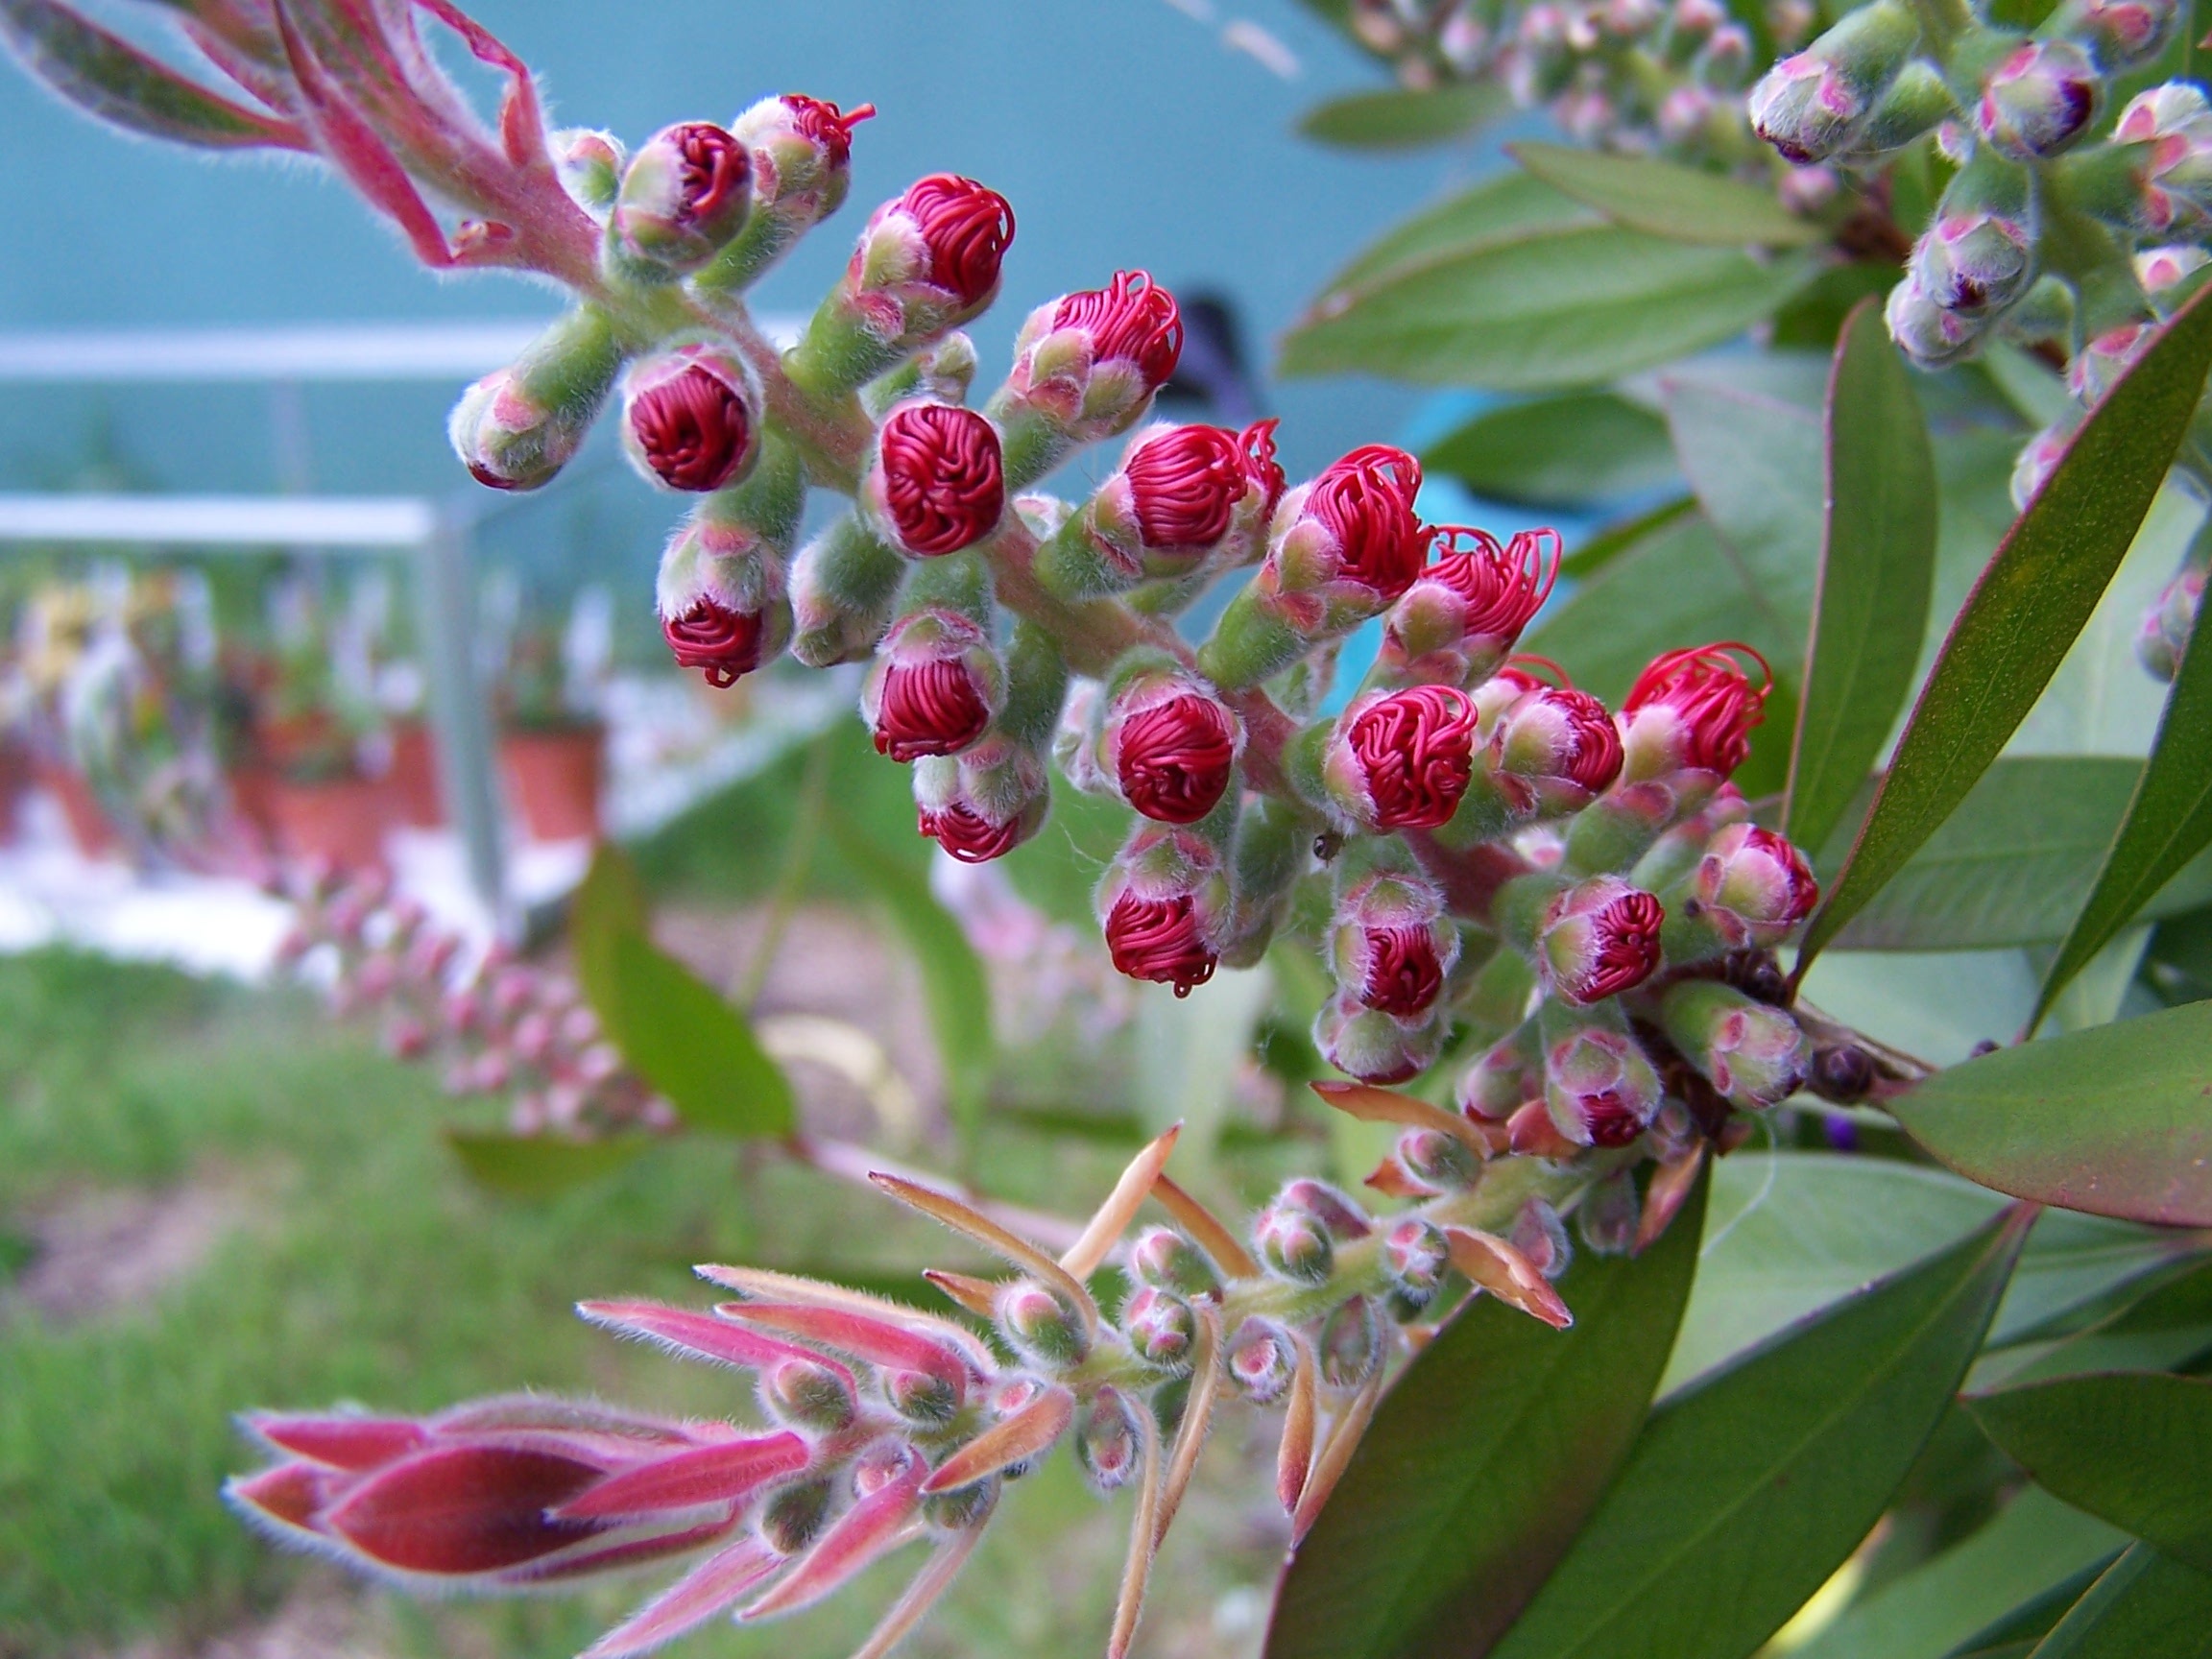
tree, blossom, plant, leaf, flower, bush, spring, red, produce, evergreen, botany, flora, wildflower, shrub, callistemon, macro photography, flowering plant, bottlebrush, woody plant, land plant